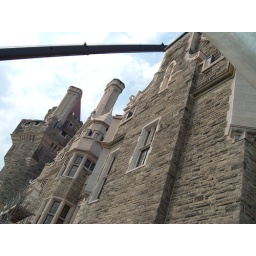
Casa Loma, a magestic castle on top of a hill in Toronto.